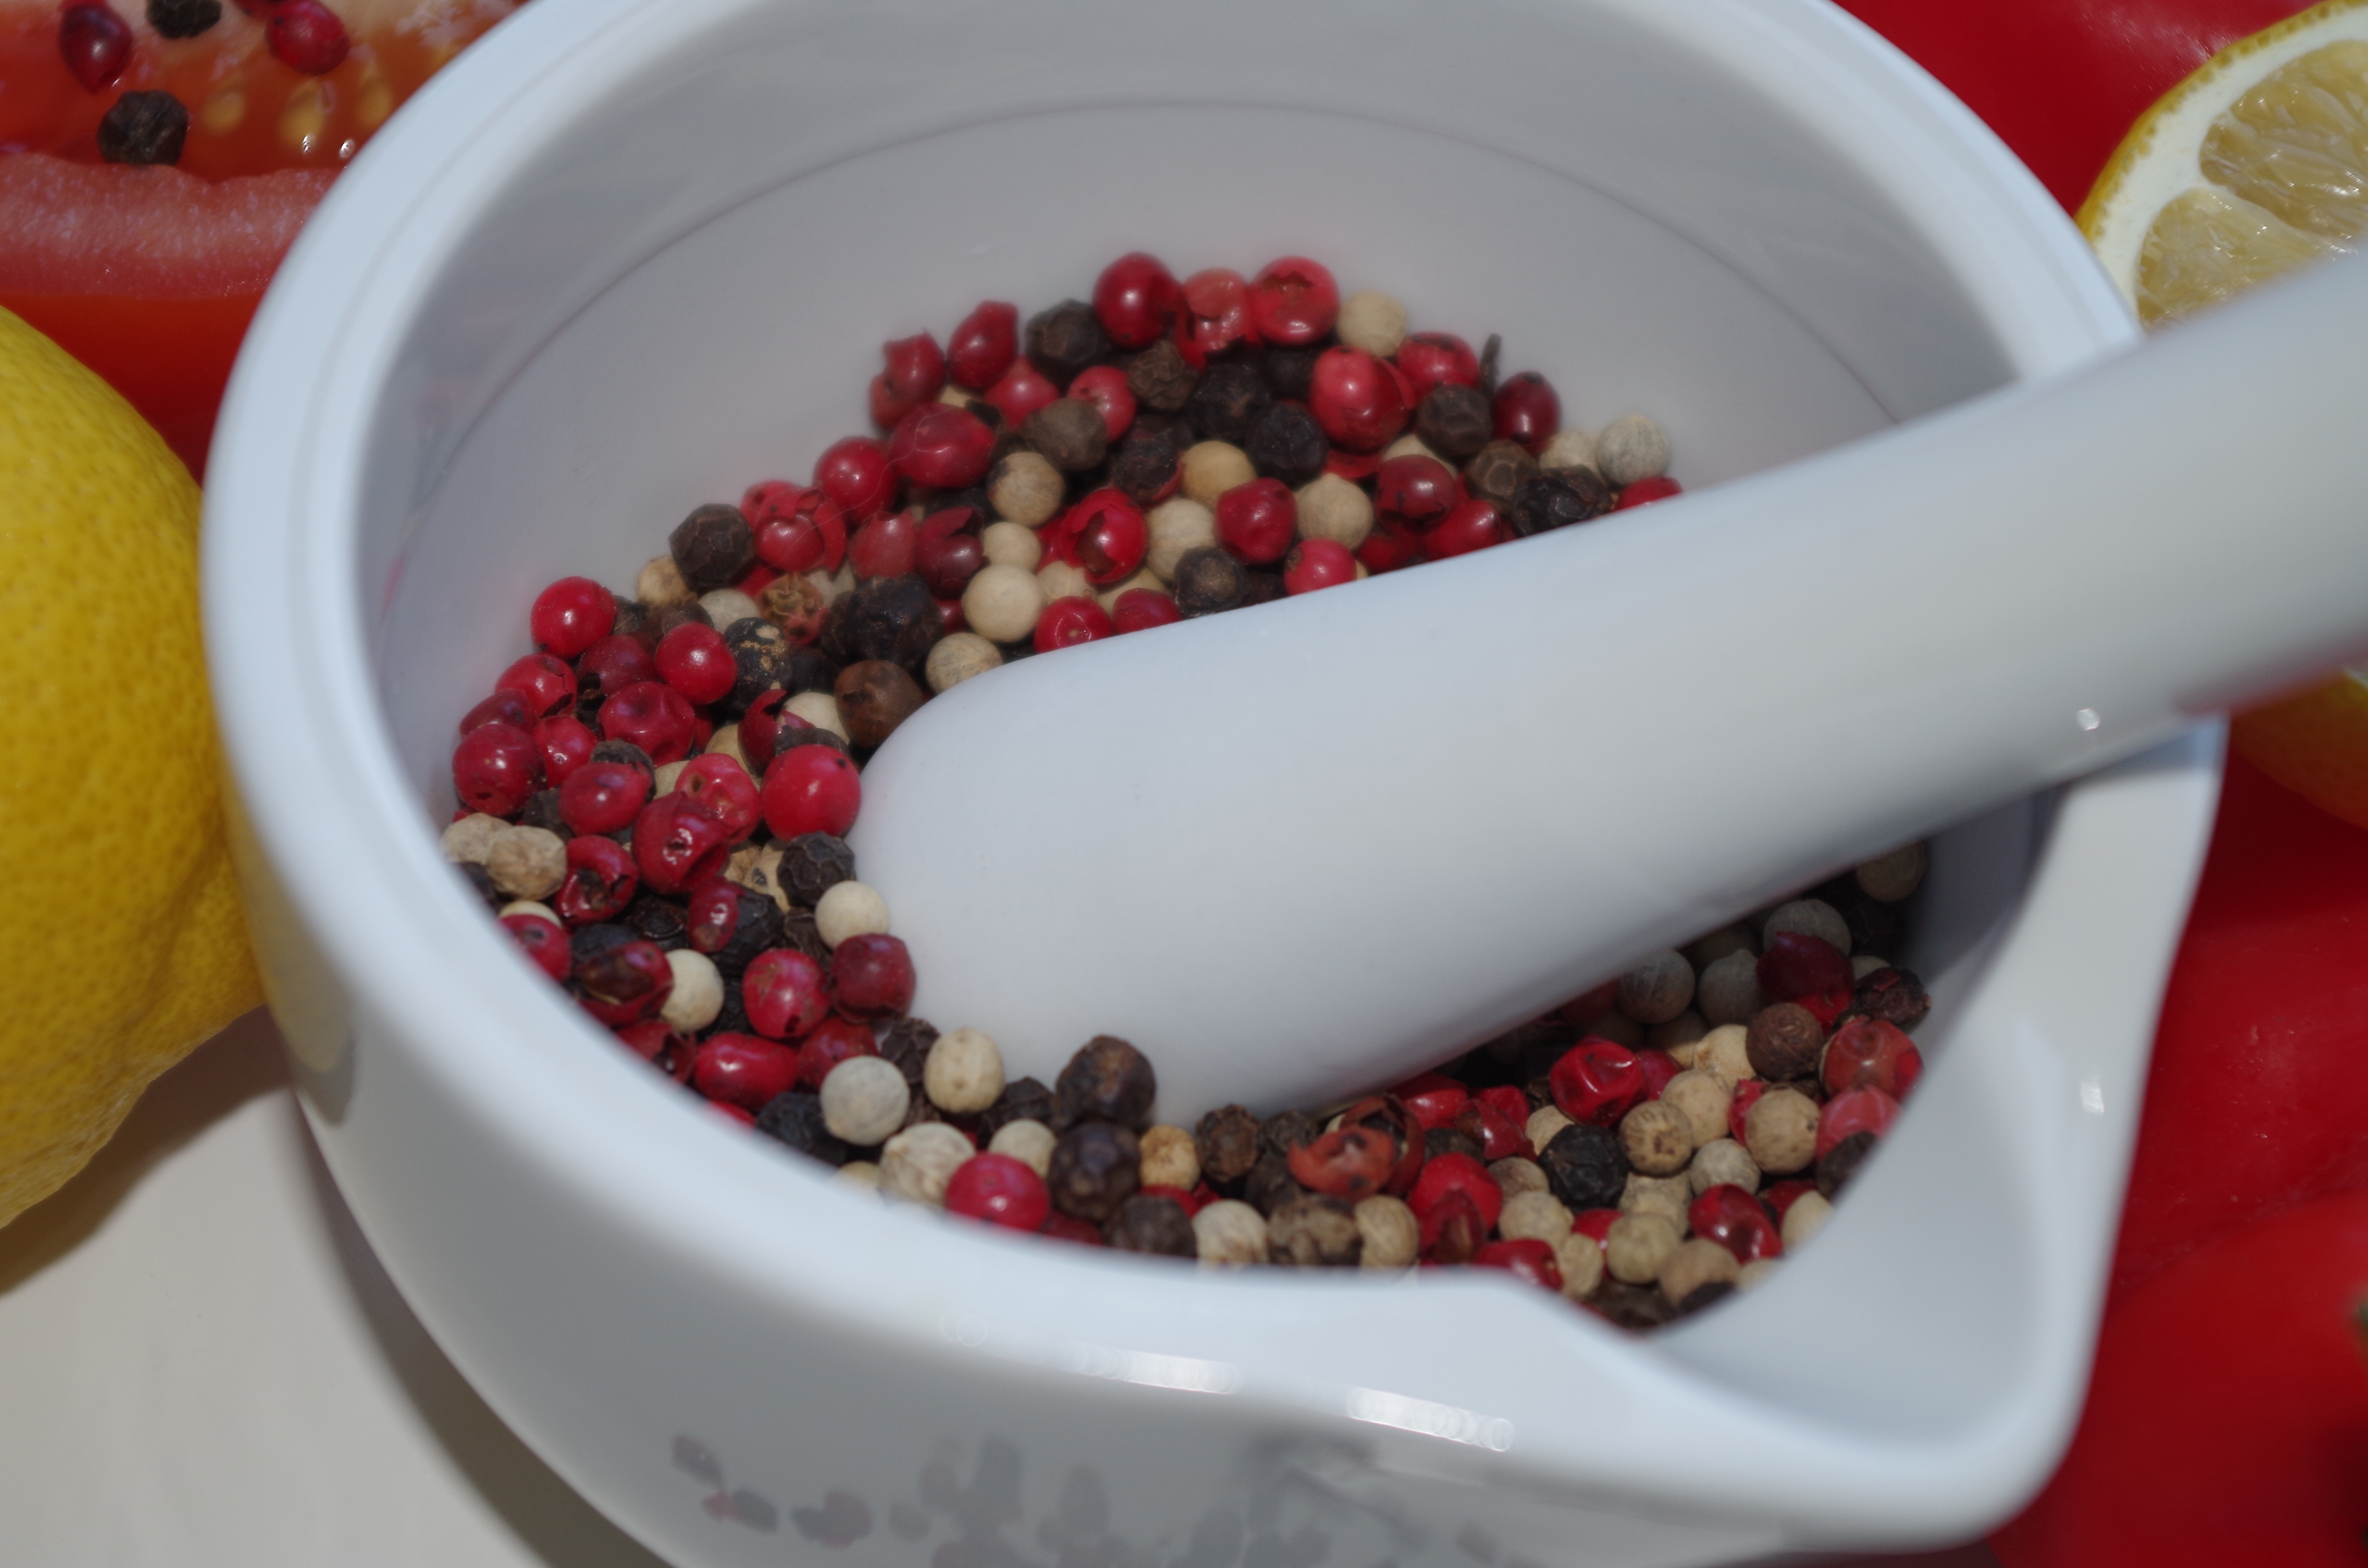
plant, raspberry, fruit, berry, dish, meal, food, cooking, produce, breakfast, dessert, cranberry, flavor, colorful spices, ma diar, frutti di bosco